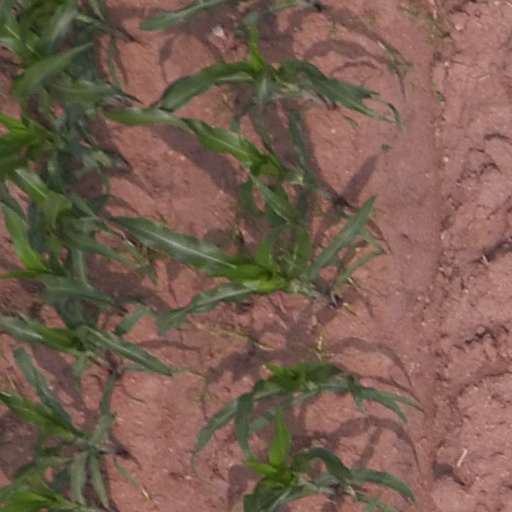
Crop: maize; corn